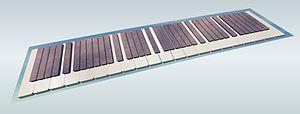
Dans la théorie de la musique occidentale, un tempérament par division multiple consiste en une division de l’octave en intervalles élémentaires de même taille. Lorsqu'il y a 12 intervalles, on parle de tempérament égal.
En musique, un tempérament est un procédé d'accord des degrés et des intervalles d'une gamme musicale. Le mot gamme désigne le résultat d'un tel procédé; un usage apparenté du mot « gamme » en fait pratiquement un synonyme d'« échelle musicale », c’est-à-dire une succession de degrés sans prise en compte de leur intonation exacte, mais cette acception ne sera pas considérée ici.